Nicolaes Woutersz van der Meer

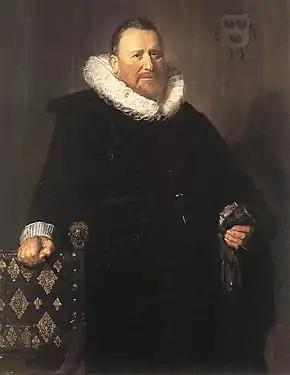
Nicolaes Woutersz van der Meer in 1631

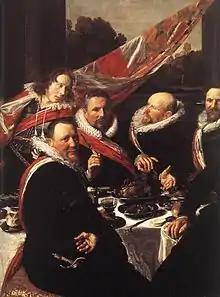
Detail of the 1616 schutterstuk, featuring Captain Nicolaes Woutersz van der Meer whose large figure fills up the table.

Nicolaes Woutersz van der Meer (1575 – 1666) was a Dutch brewer, magistrate and mayor of Haarlem, best known today for his portrait with its pendant of his wife Cornelia Claesdr Voogt, both painted by Frans Hals in 1631.